Dispute Between a Man and His Ba

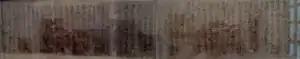
Merged photos depicting a copy of the ancient Egyptian papyrus "The Dispute Between a Man and His Ba".

The Dispute between a man and his Ba or The Debate Between a Man and his Soul is an ancient Egyptian text probably written during the rule of Amenemhat III in the Middle Kingdom. However, the composition took place earlier because corrections and misreadings in the existing text show it to be a copy.